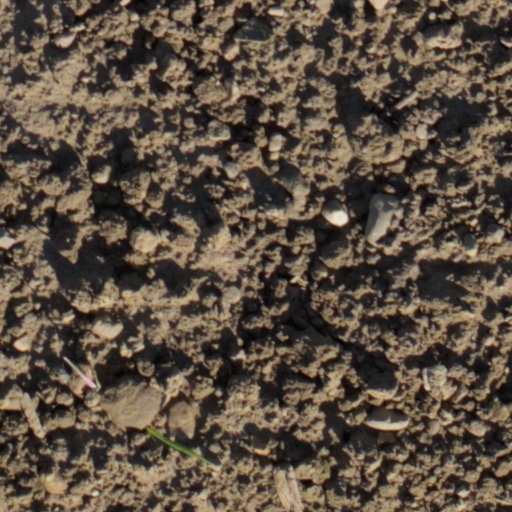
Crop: wheat